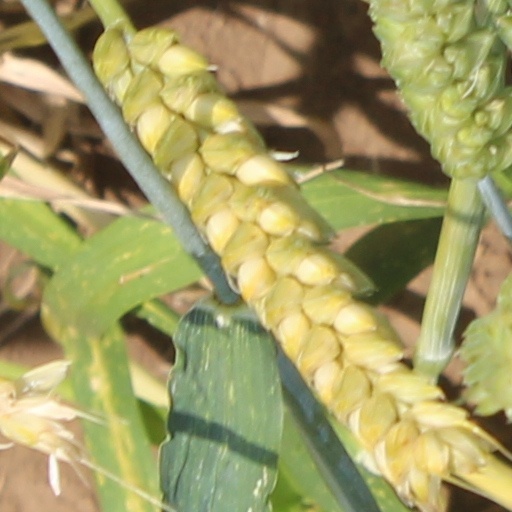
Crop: wheat